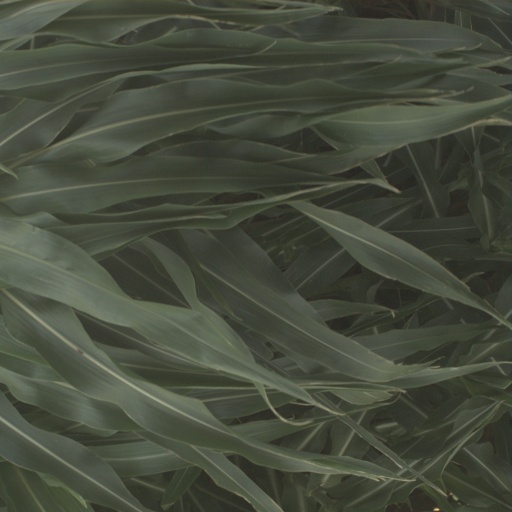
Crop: sorghum